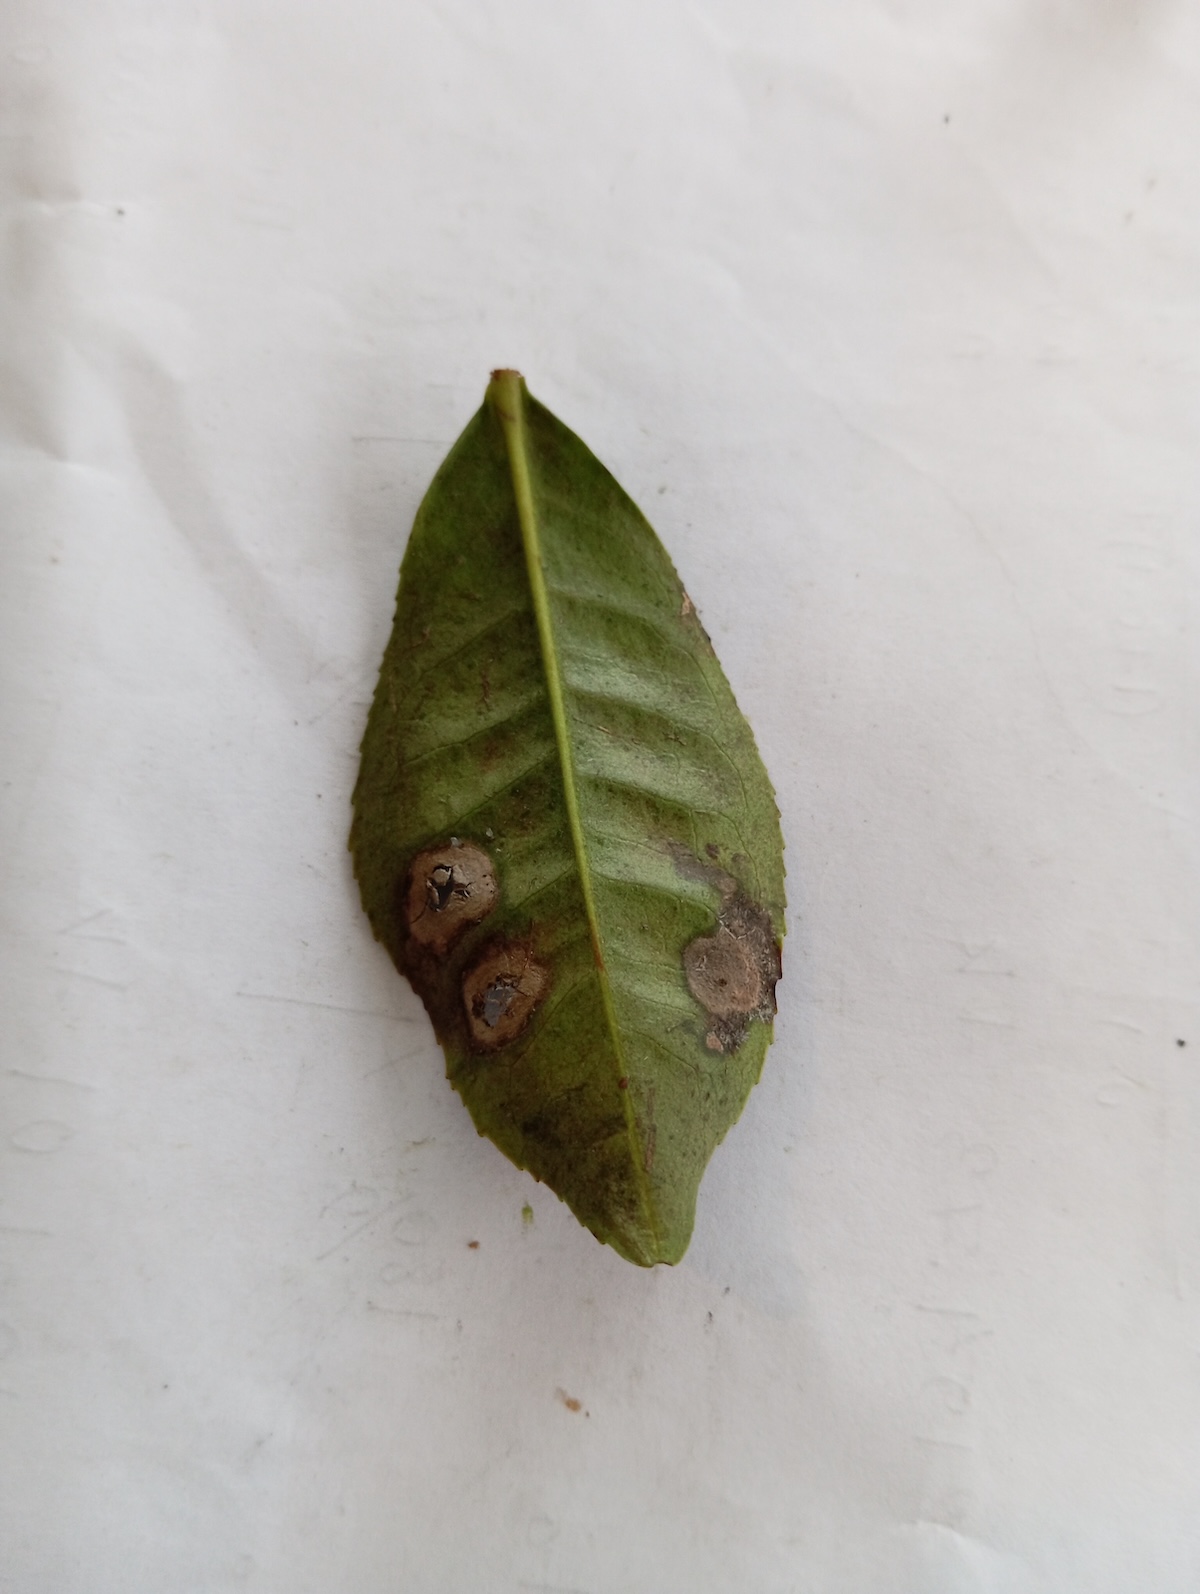
Label: Gray Blight